Georges-Ernest Coquart

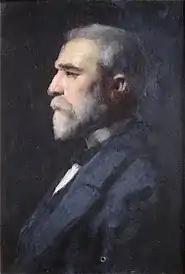
Georges-Ernest Coquart, by Jean-Jacques Henner (1895)

Georges-Ernest Coquart, or Ernest-Georges Coquart (9 June 1831, in Paris – 9 April 1902, in Paris) was a French architect.